Band Aid (Italian band)

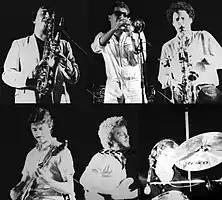

Band Aid was formed in 1980 in Lecce by Toni Robertini, Giacomo Toriano (Mino), Francesco Nemola (Frank), Felice De Donno, Roberto Gagliardi and Paolo Cesano. It was previously named La Mela d'Oro, a group which in 1976 had already elaborated Mediterranean Jazz with elements of popular music of Salento.